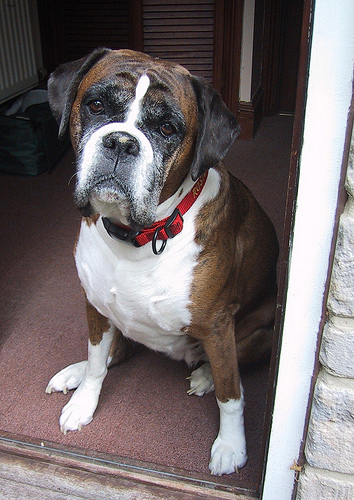
Breed: boxer